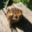
Label: frog